Howrah Municipal Corporation

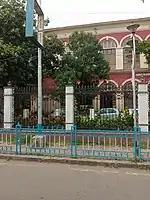
HMC building in June 2022

The first board comprised Mr E. C. Craster as the District Magistrate and chairman and Mr N. Macnicol as vice-chairman. The first board also comprised D. R. Bird as managing director, C. H. Denham as chief engineer, R. W. King, W Stalkartt, R. N. Barges, D W Campbell, Babu Gopal Lal Chowdhury, Babu Rajmohan Basu and Babu Kshetra Mohan Mitra as other members. The first board meeting was held on 6 May 1864. The first municipal election in Howrah took place on 1 December 1884 declaring the following commissioners from their respective wards.